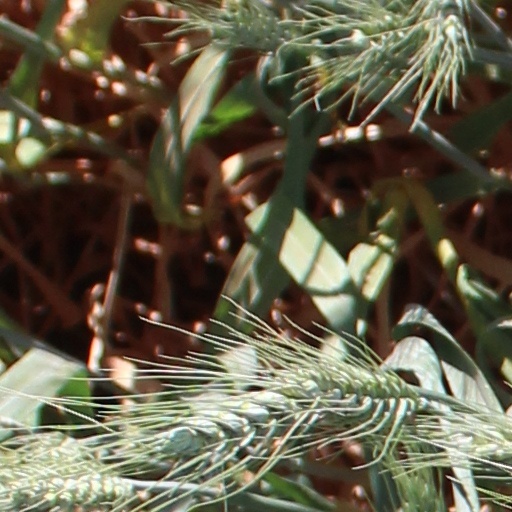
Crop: wheat